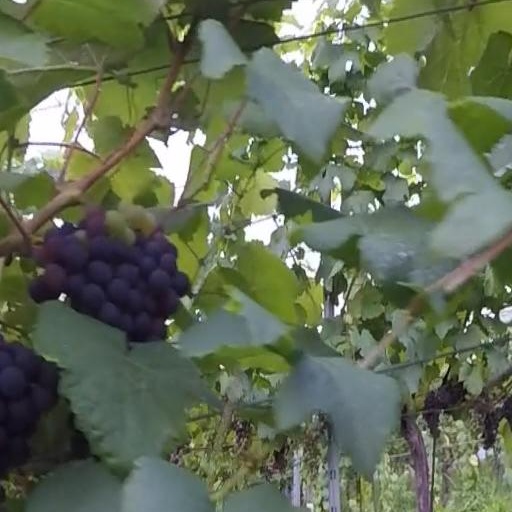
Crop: grape